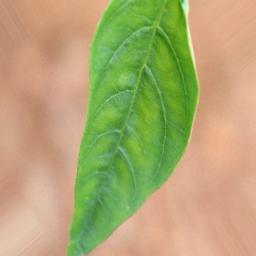
Label: healthy